Carey Price

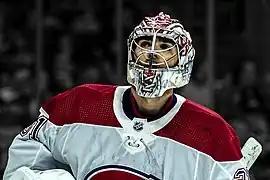
Price with the Canadiens in January 2020

On October 27, 2018, with a 3–0 win over the Boston Bruins, Price surpassed Patrick Roy for second place in Canadiens franchise career wins with his 290th career victory. Price was named to the 2019 National Hockey League All-Star Game, his sixth All-Star nomination, but he chose to defer due to a lower-body injury with Tampa Bay Lightning goaltender Andrei Vasilevskiy filling his spot. On March 12, 2019, with a 3–1 victory over the Detroit Red Wings, Price surpassed Jacques Plante for first place in Canadiens franchise career wins with his 315th. Even though the Canadiens missed the 2019 playoffs by two points, Price had an improved season, with a 35–24–6 record and a .918 SV% in 66 games in 2018–19.